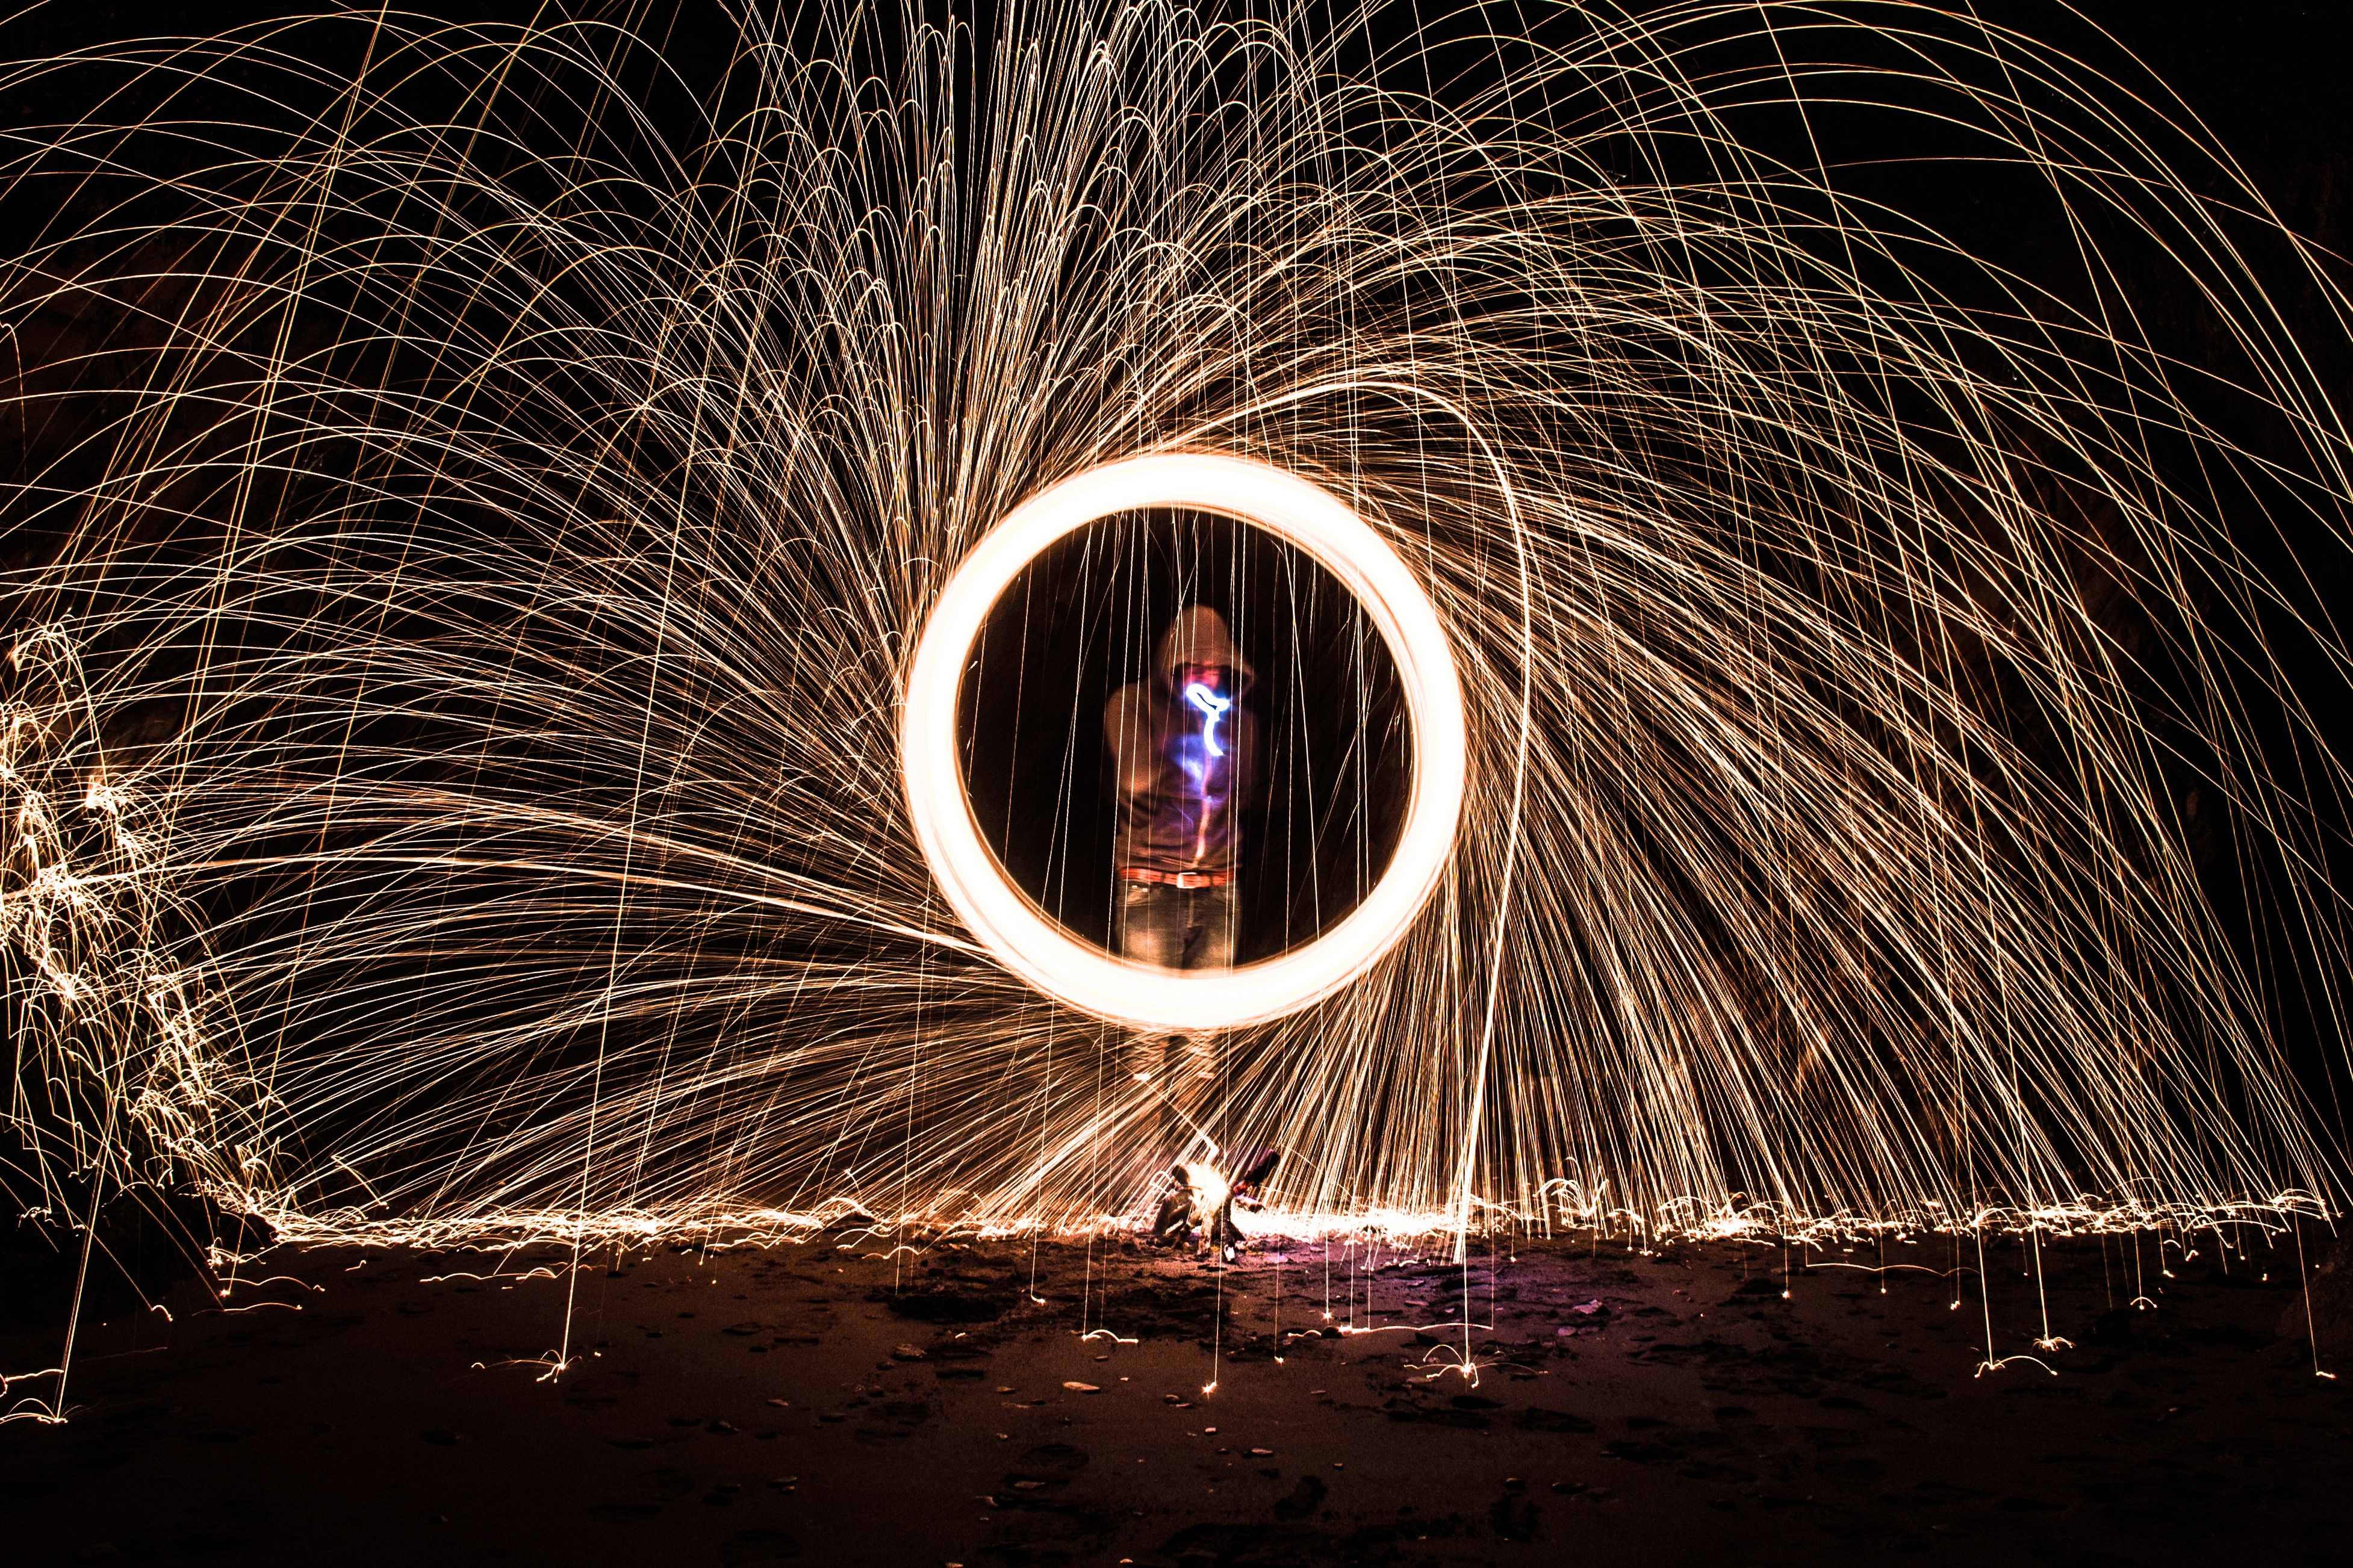
beach, light, night, ring, tunnel, dark, fire, darkness, lighting, wool, circle, iron, sparks, spun